Florida State Road 874

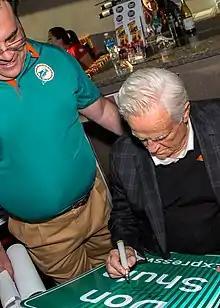
Former NFL Coach Don Shula autographs a "Don Shula Expressway" sign for a fan during an event in Pinecrest, Florida.

In 1983, the South Dade Expressway was renamed by the Florida Legislature to the Don Shula Expressway, in honor of the Hall of Fame head coach of the Miami Dolphins NFL team. Tolls along the Don Shula Expressway were collected at the southern toll plaza until July 17, 2010 when, as part of MDX's rollout of electronic tolling across its owned roads, the road was converted to open road tolling at the same time as the adjoining Snapper Creek Expressway. Initially, tolls were $0.25 for SunPass users at the southern gantries and $0.50 at the northern gantry, with a $0.15 surcharge for motorists using the toll-by-plate system at all gantries. The toll-by-plate rate increased on July 1, 2013, while the SunPass rate was unaffected.